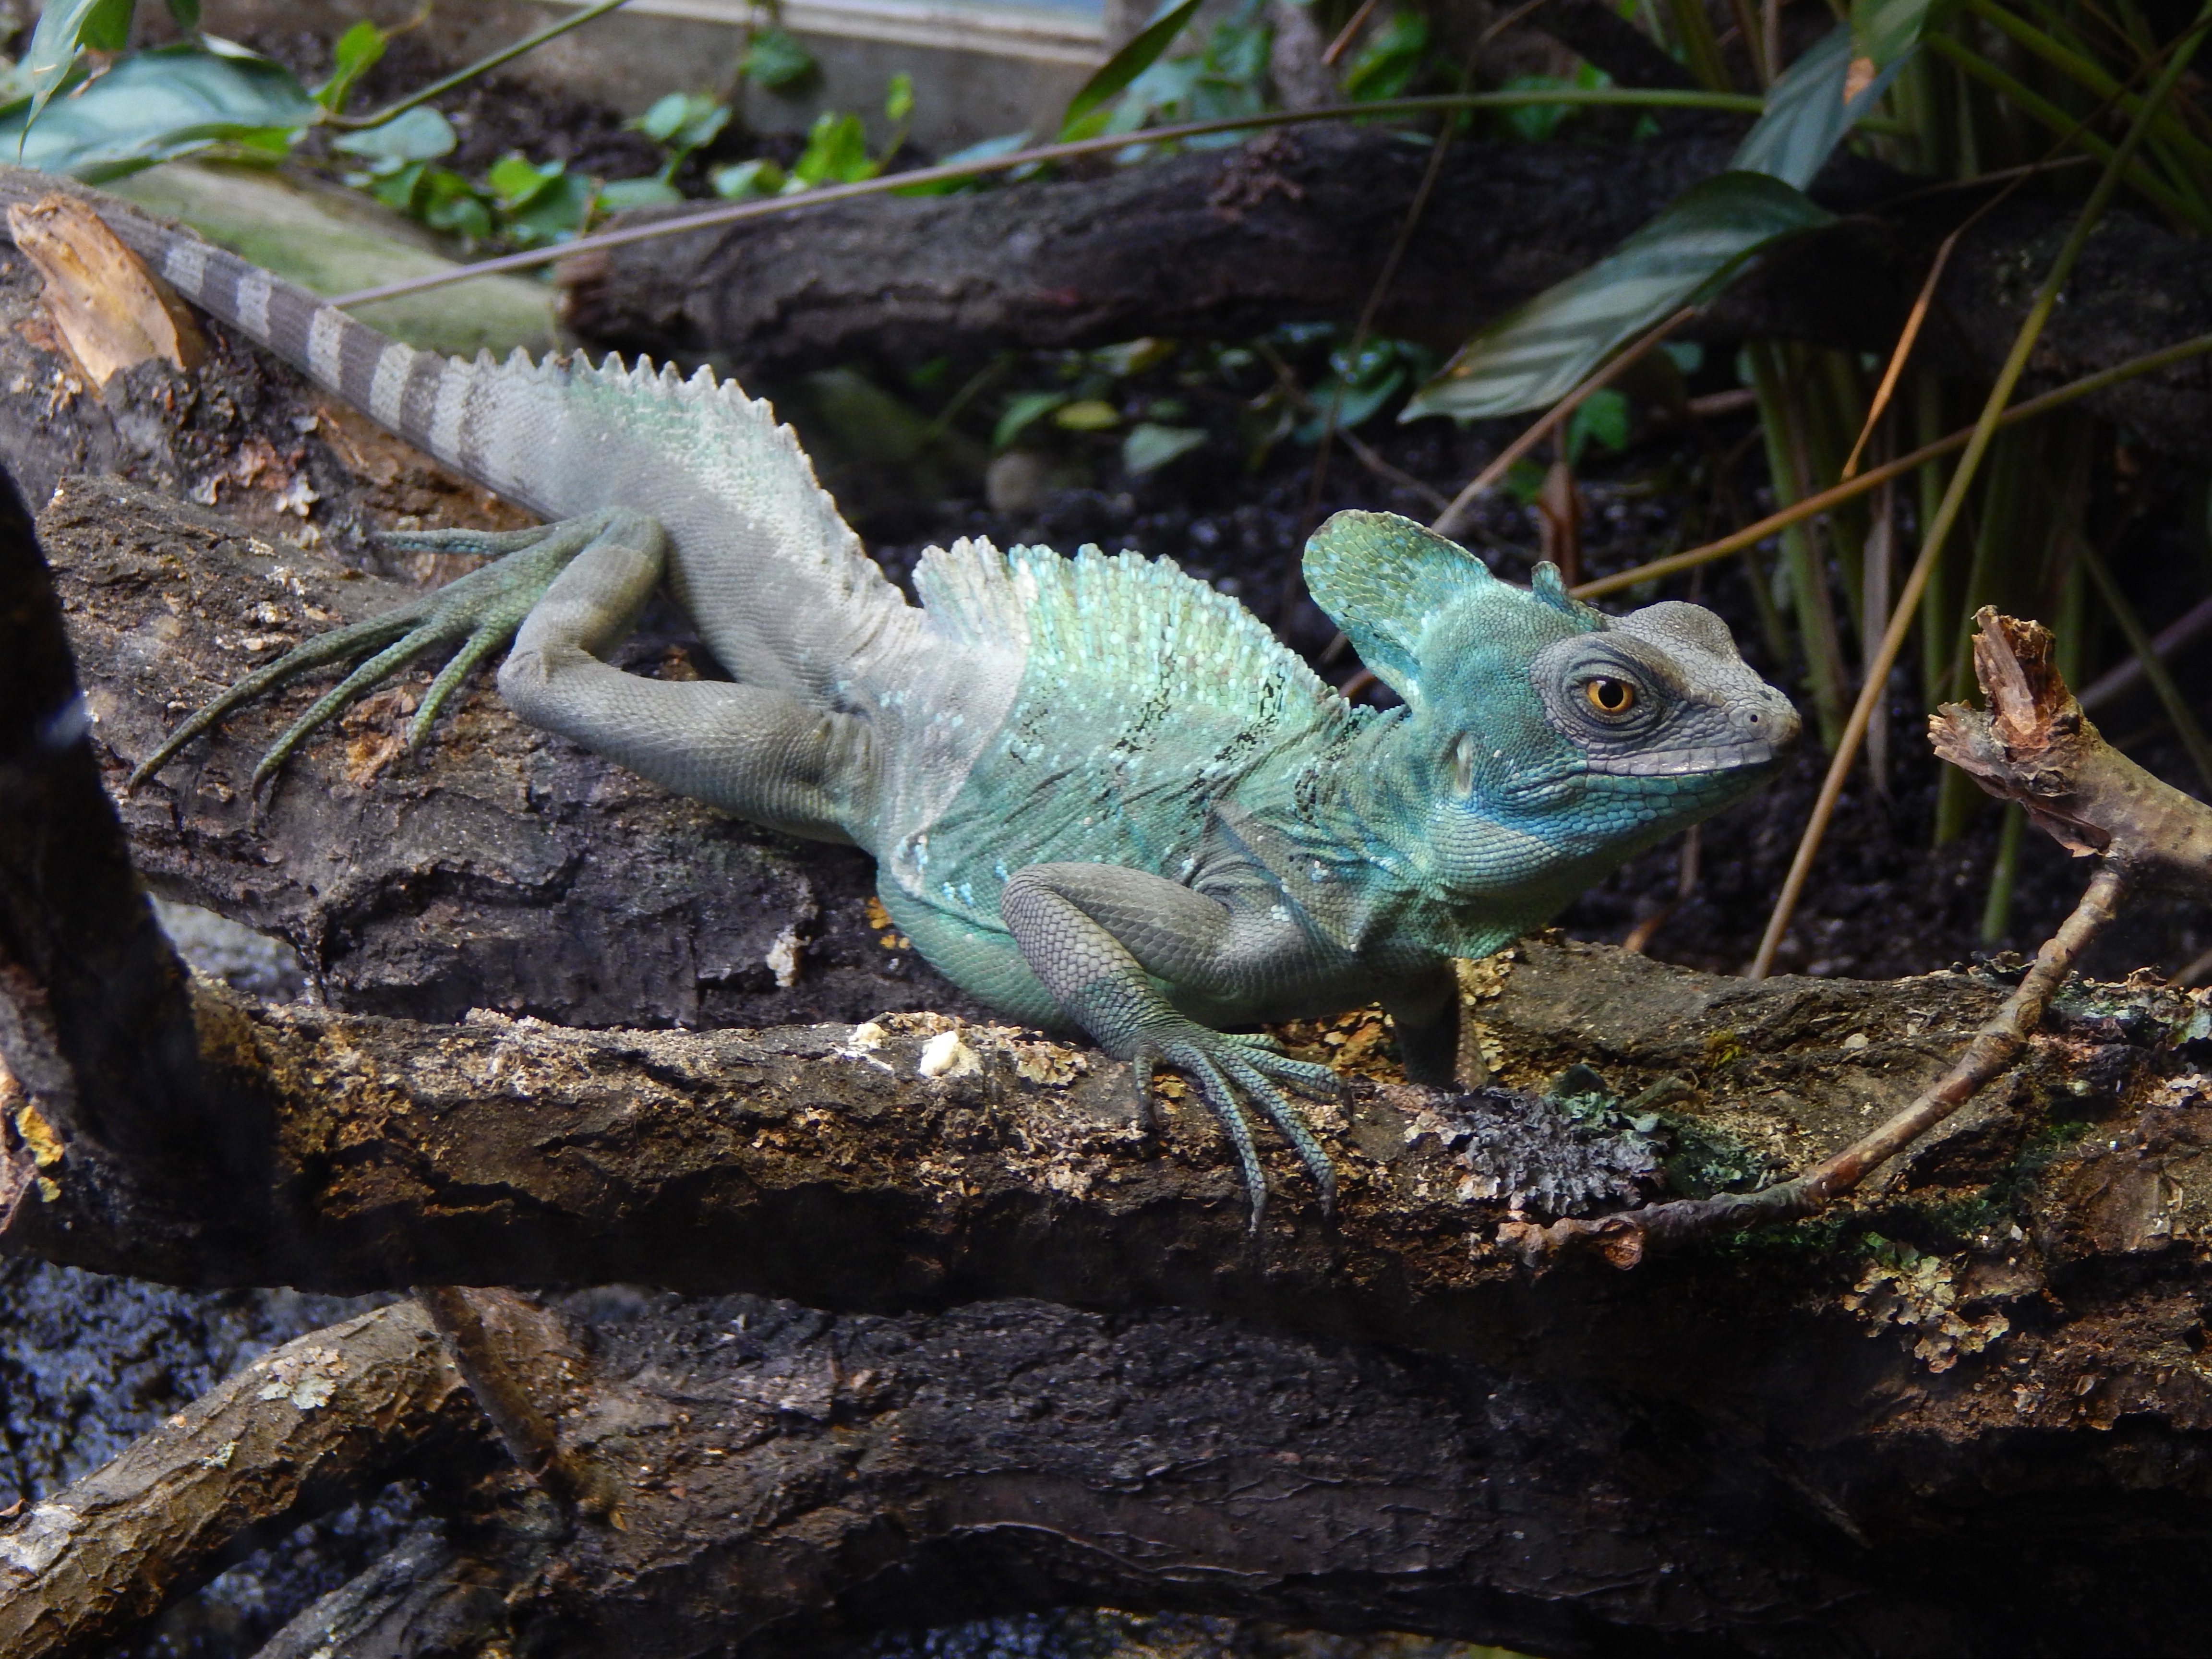
nature, animal, wildlife, reptile, iguana, fauna, lizard, green lizard, colors, vertebrate, iguania, lacerta, agamidae, scaled reptile, lacertidae